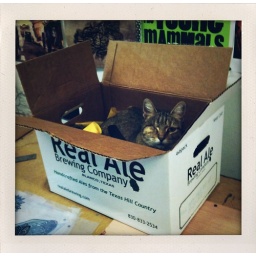
365/314 cat in beer box